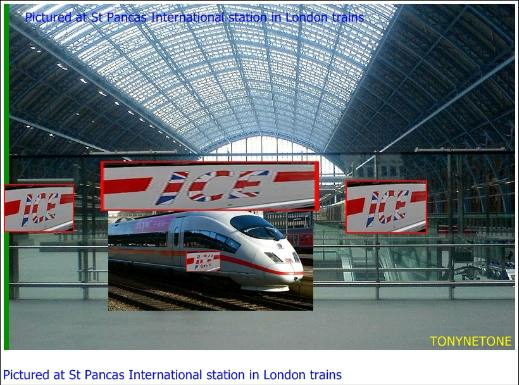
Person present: No